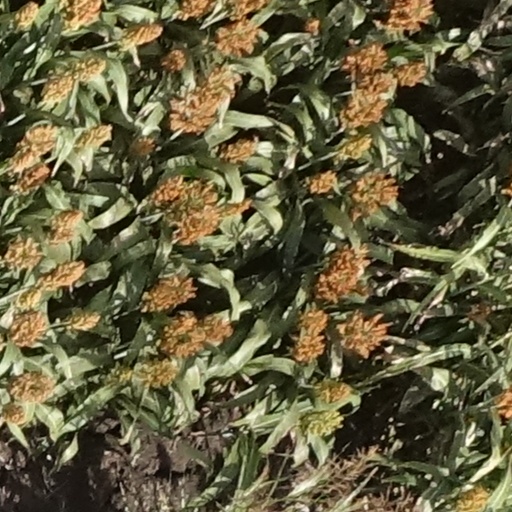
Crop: sorghum